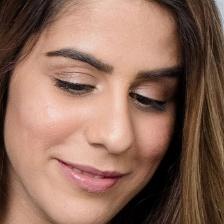
Label: faces